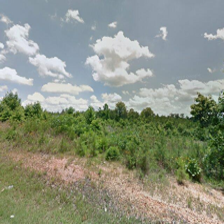
Label: streetView